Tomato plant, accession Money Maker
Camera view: vertical (180 deg); turntable rotation: 120 degrees
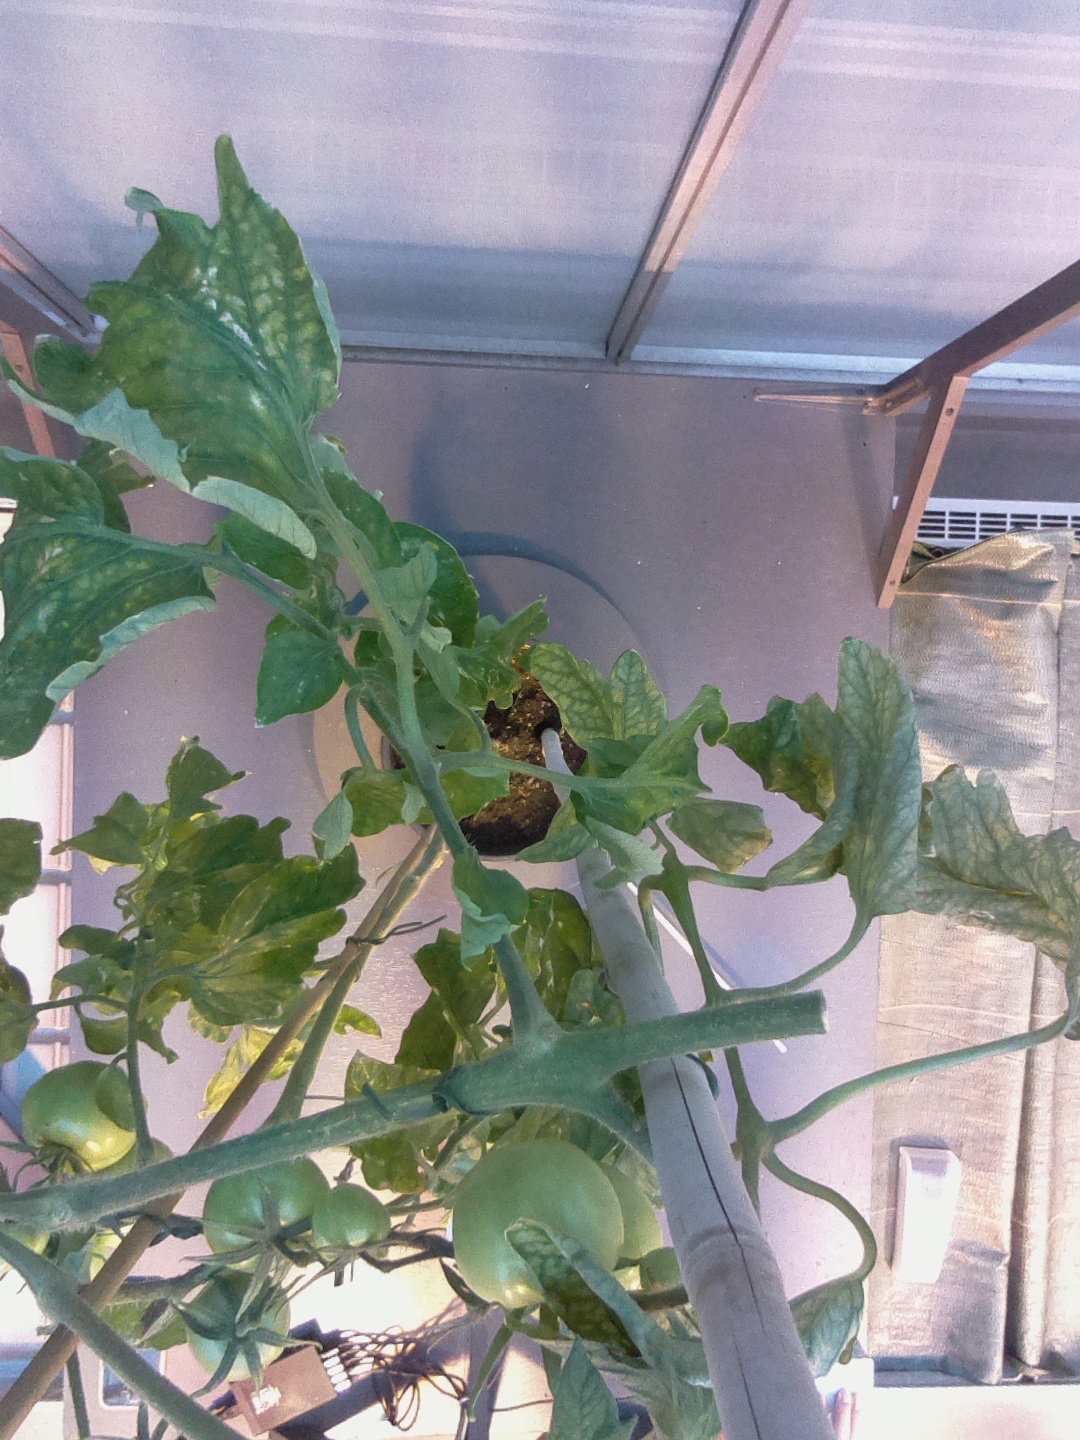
BBCH growth stage 78: 80% -90% of final fruit size